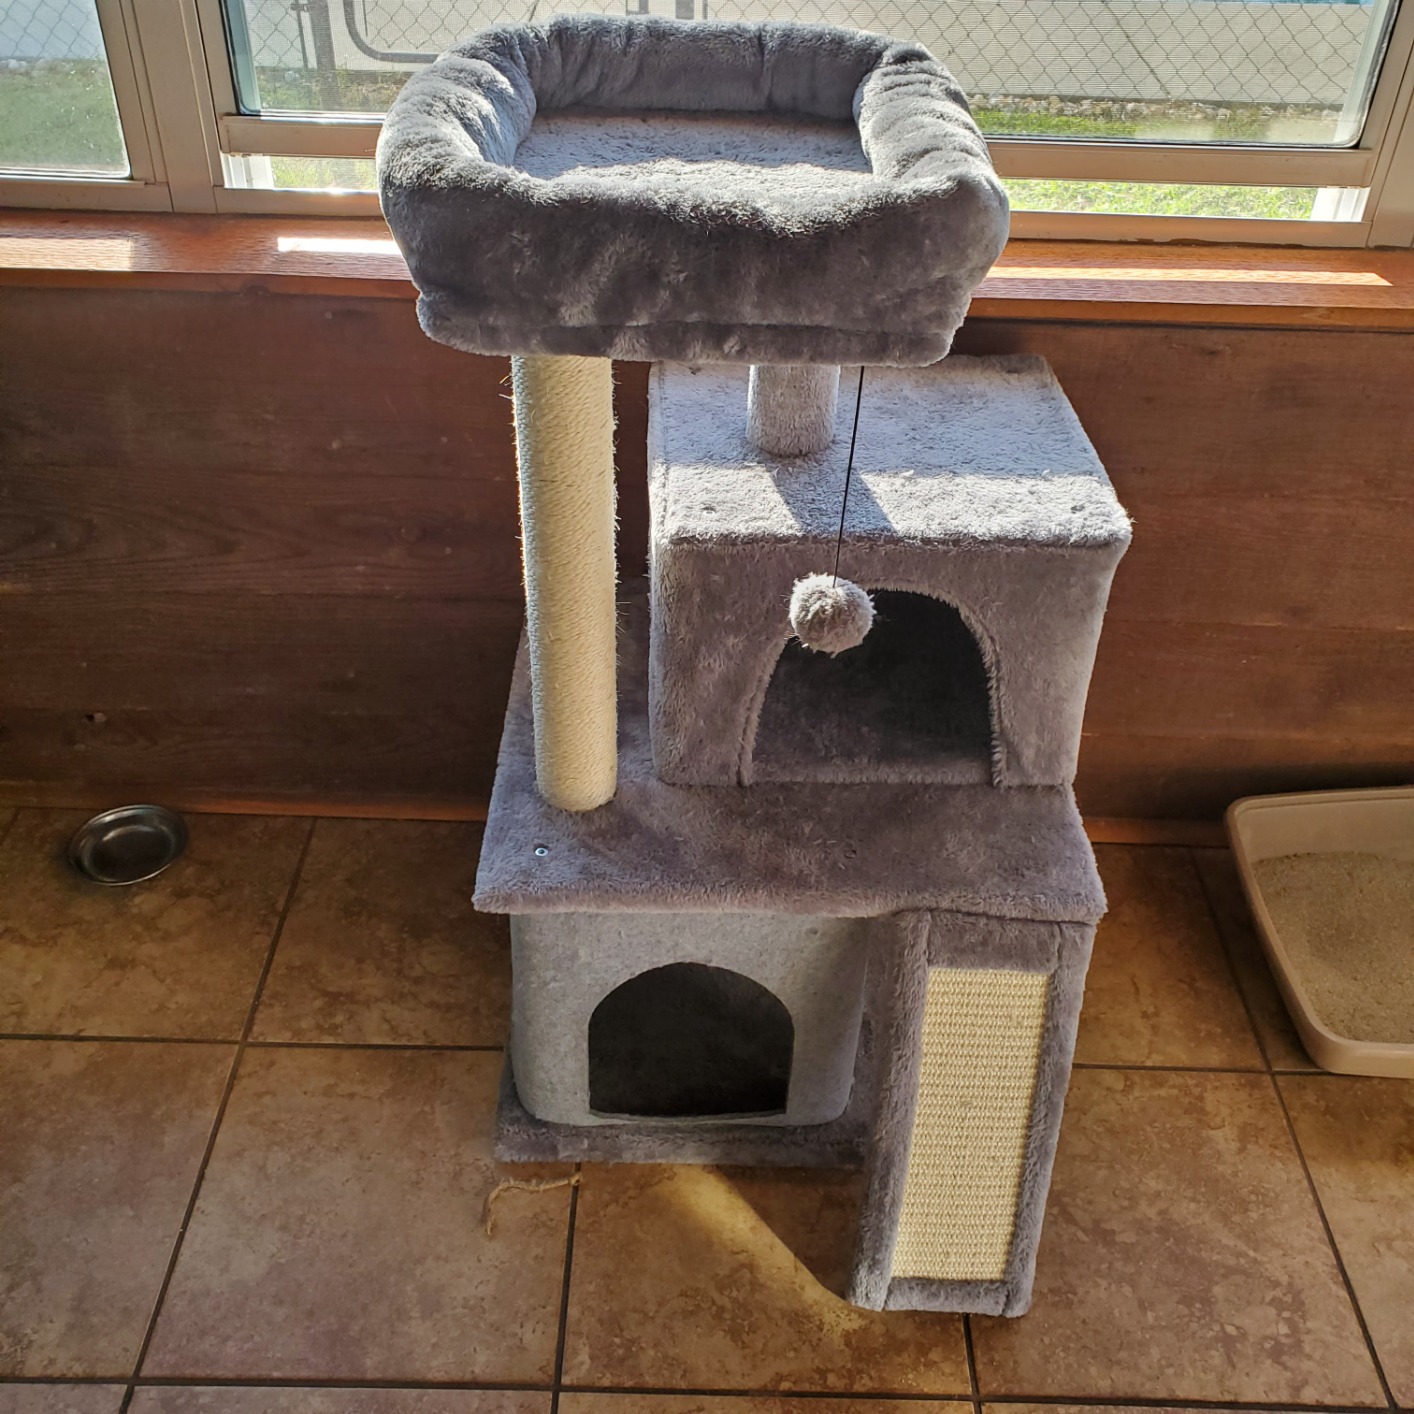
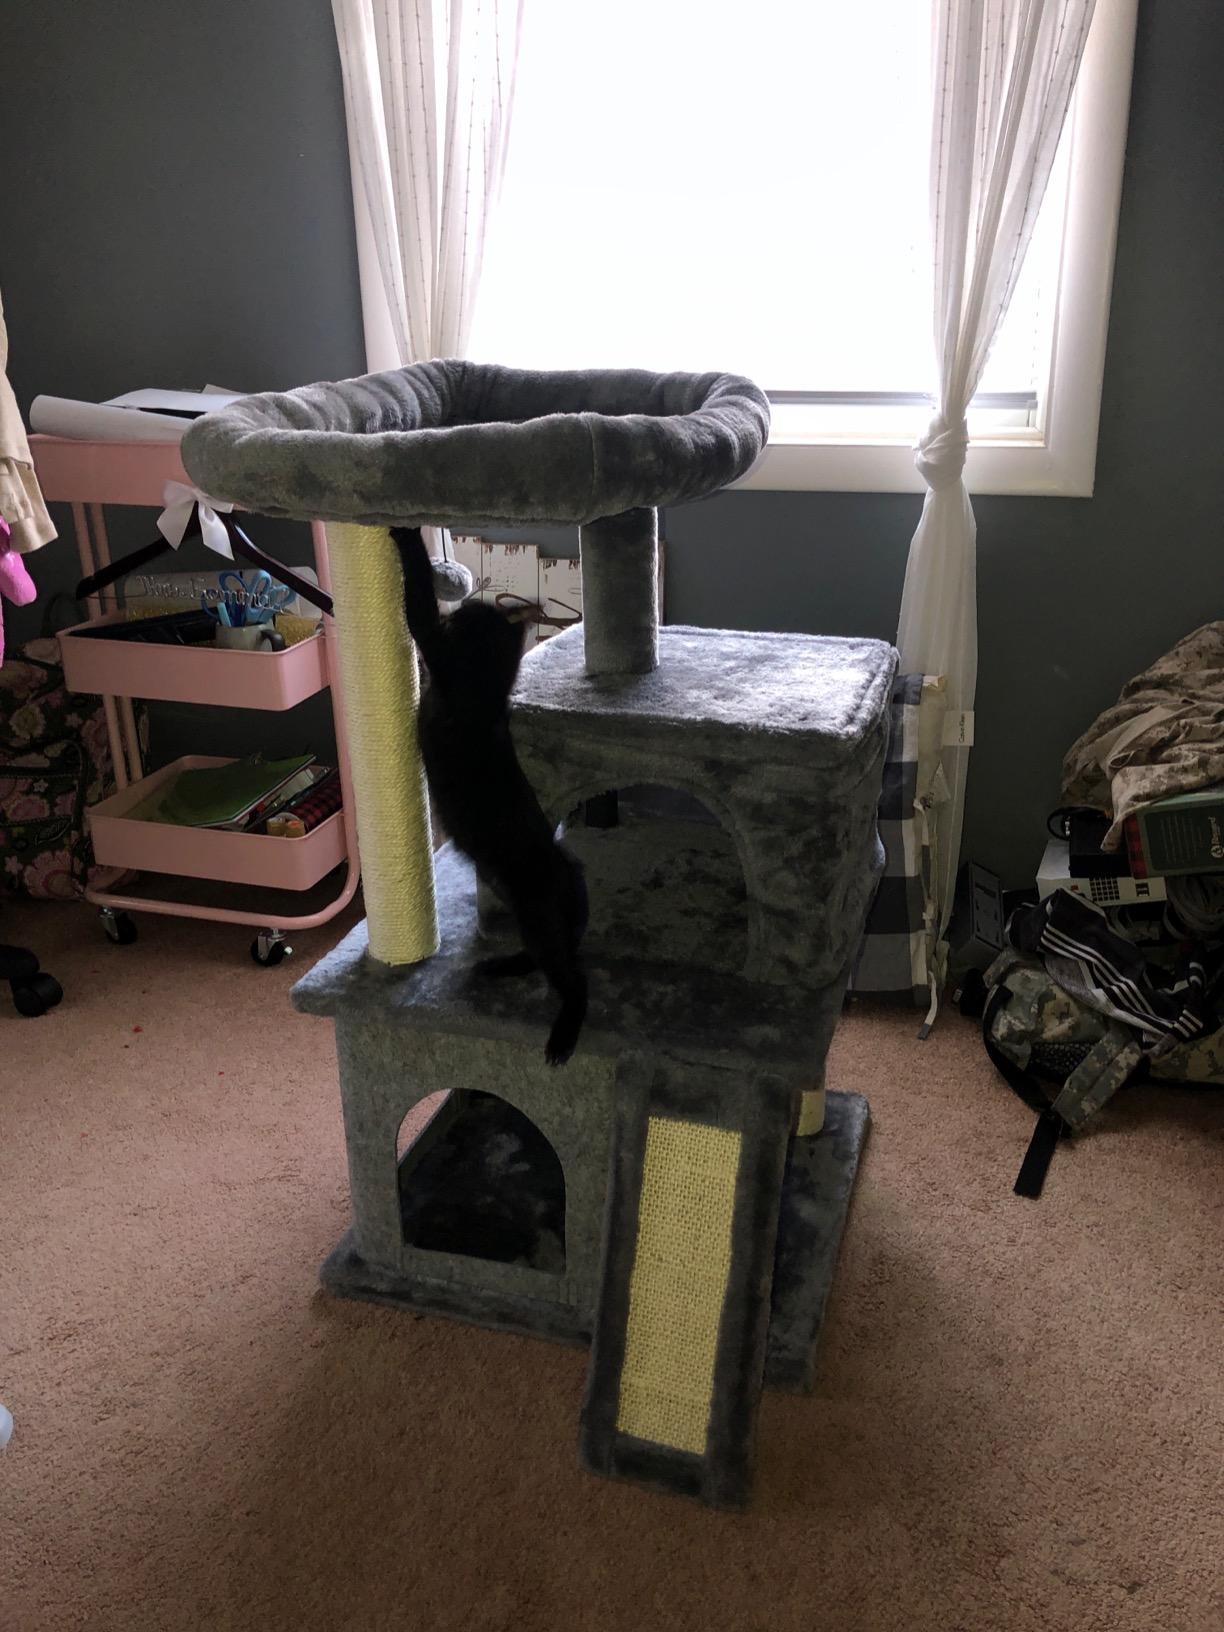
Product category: items_cat tree
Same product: yes